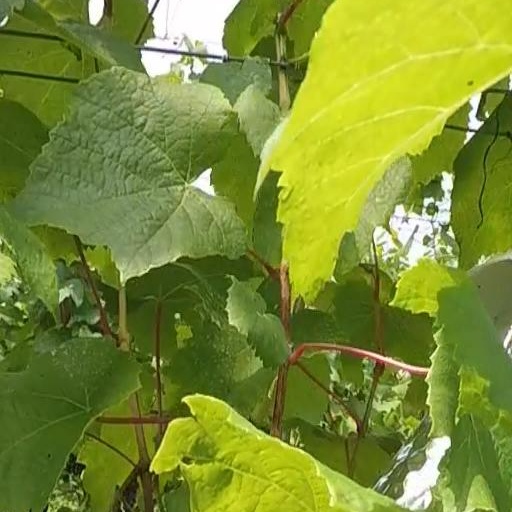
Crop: grape